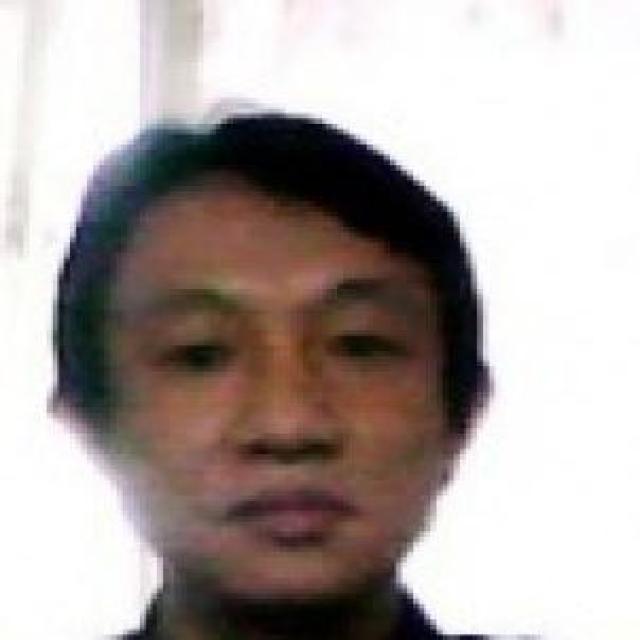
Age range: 21-44